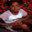
Label: girl